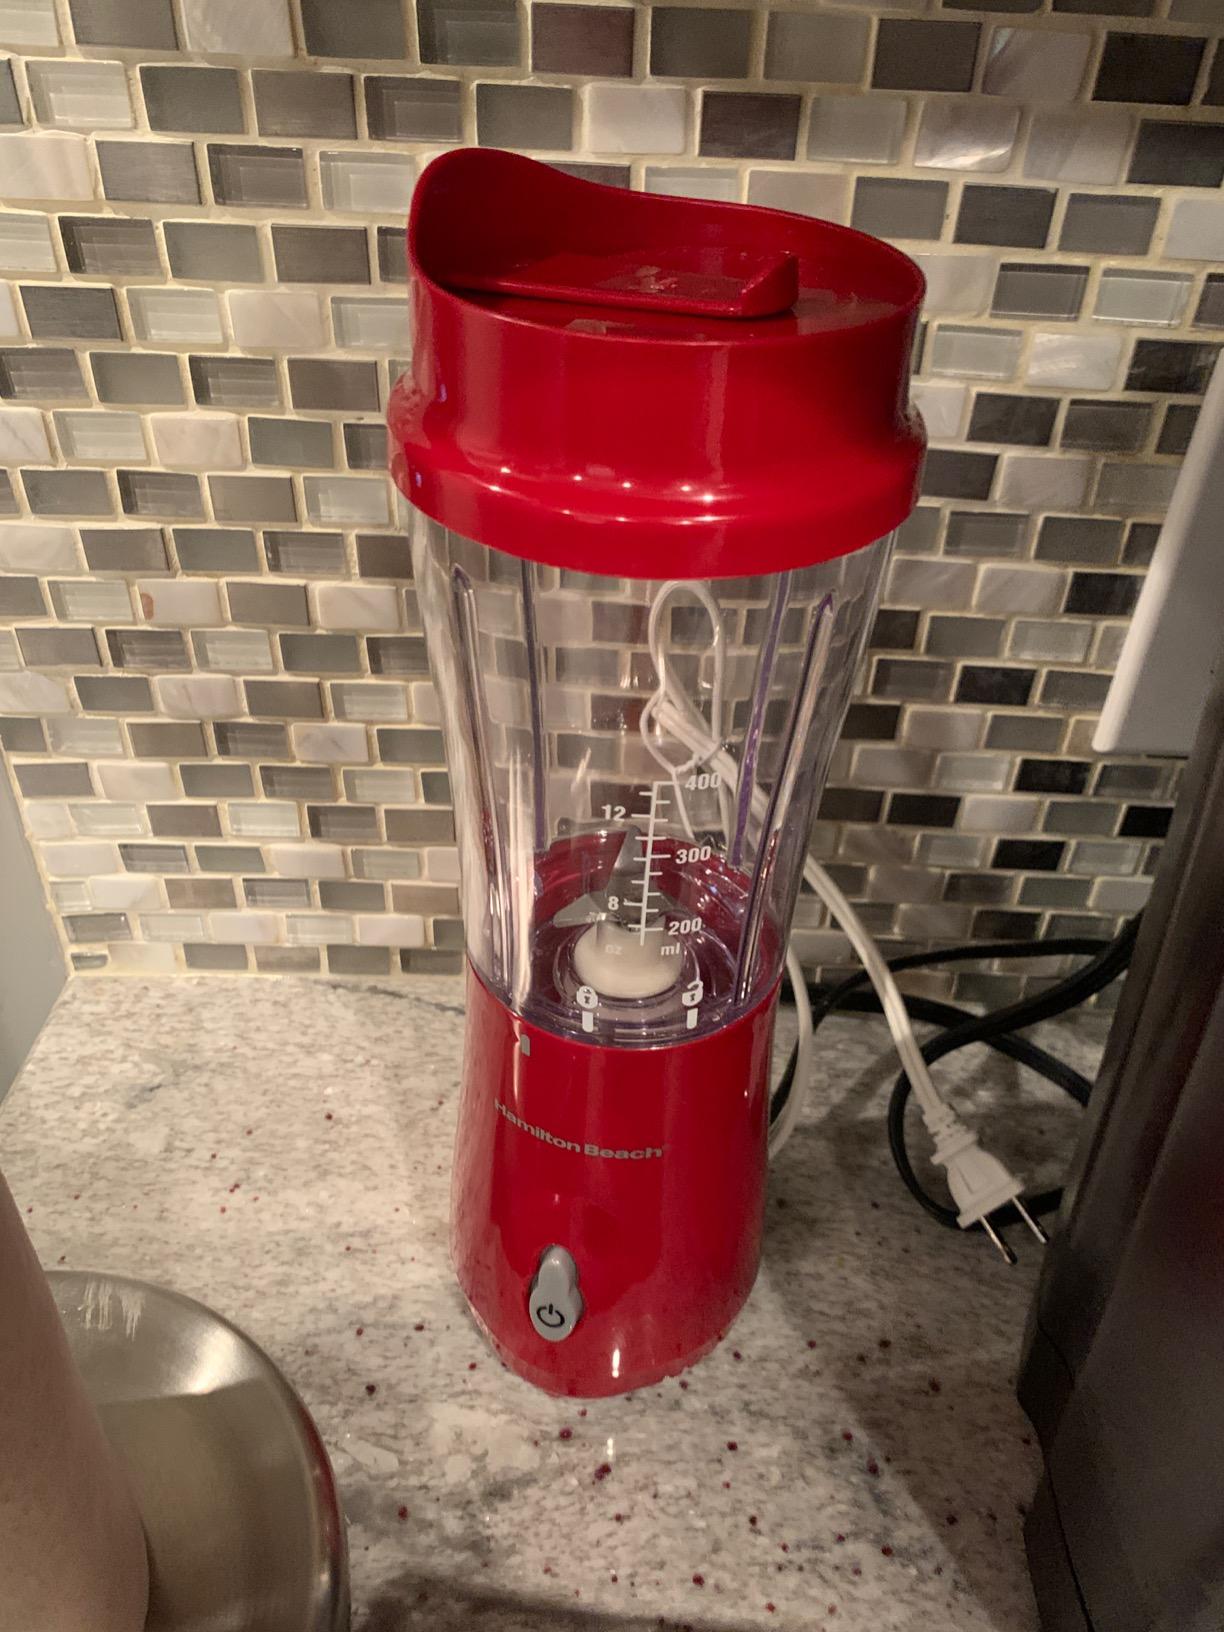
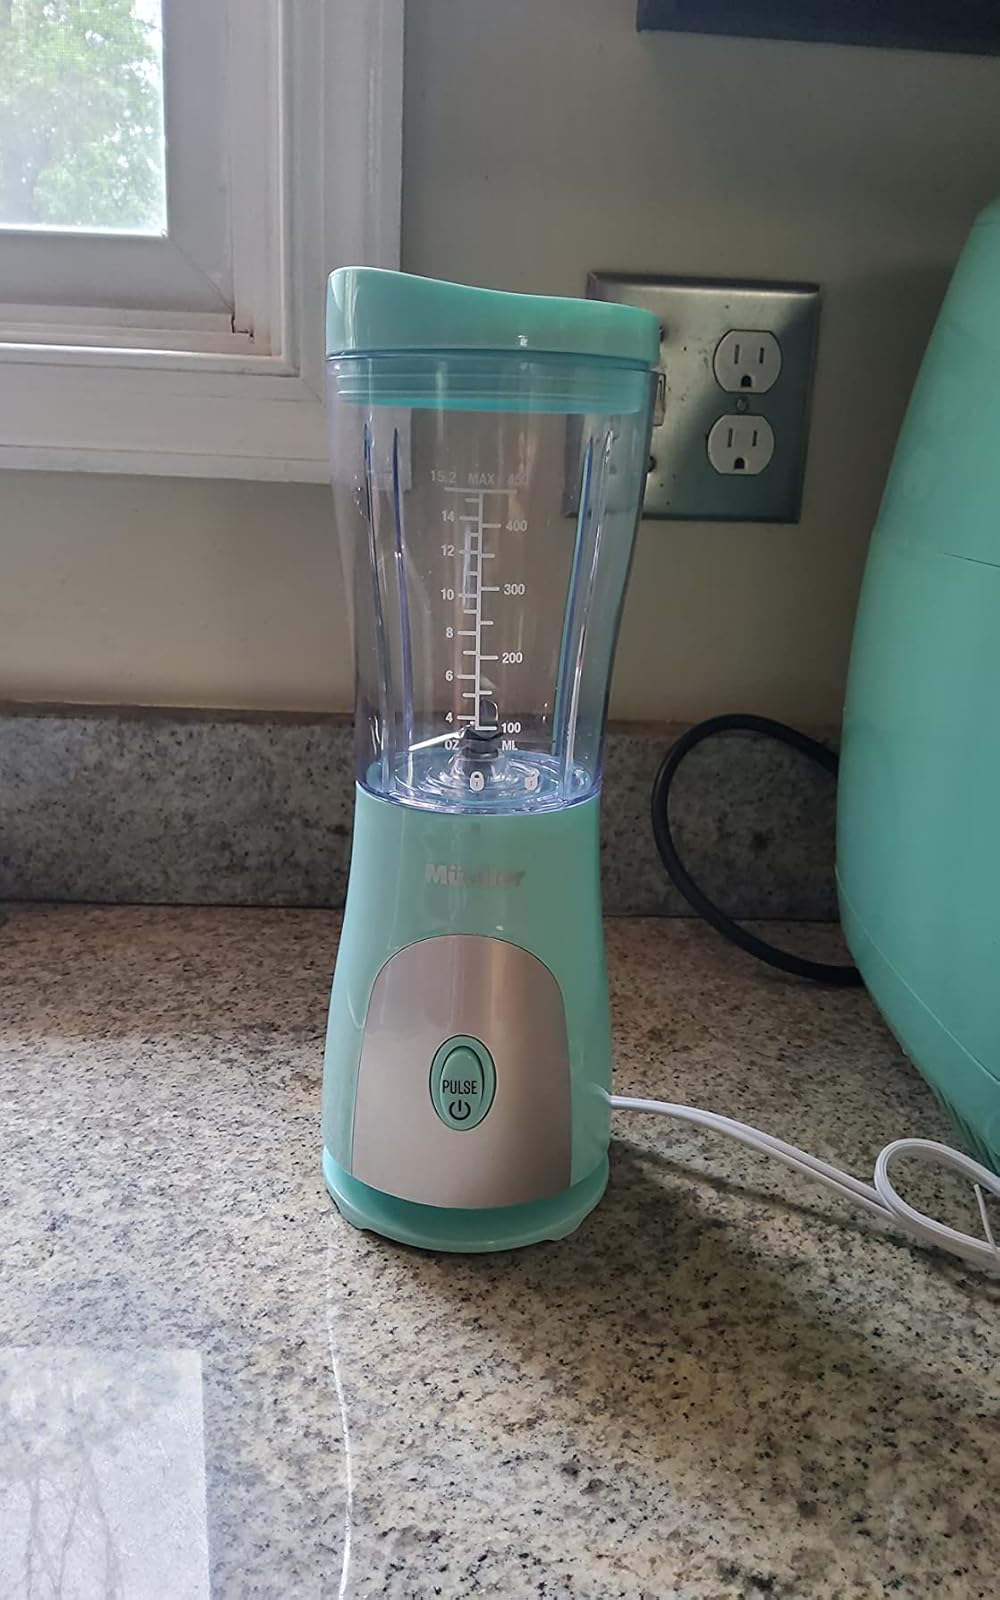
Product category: items_blender
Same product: no